Botho Sigwart zu Eulenburg

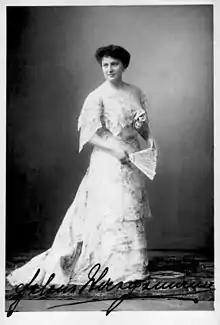
Helene Gräfin zu Eulenburg, geb. Staegemann (1877 - 1923)

Sigwart refused a post as kapellmeister in Colmar, organising a studio for himself at his home in Liebenberg where he could work in peace on his compositions. Besides this he continued with further studies under Max Reger in Leipzig. He laboured over his work on fugues, complaining to his godfather and mentor Cuno, Count of Moltke: "The fugue might be an artistic composition and one can write beautiful music by means of the fugue, but it is nevertheless true slavery for the man gifted with fantasy." Reger, his teacher, to whom he also confided this sentiment, countered, "When you have written 300 fugues, as I have, you will also be able to move freely within this form as within any other."